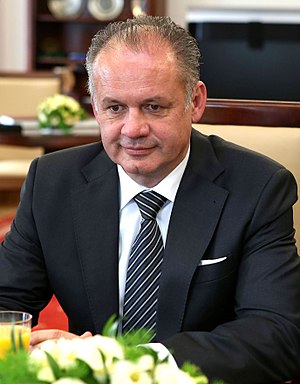
Andrej Kiska
Andrej Kiska er en slovakisk iværksætter og filantrop, der fra 2014 til 2019 var Slovakiets præsident. Han opstillede som uafhængig kandidat ved præsidentvalget i 2014 og blev valgt som præsident i den anden valgrunde.